Food steamer

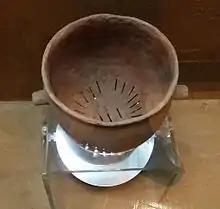
A Bronze Age "siru"(traditional Korean steamer)

Food steamers have been used for millennia. In Ancient China, pottery steamers were used to cook food. Archaeological excavations have uncovered pottery cooking vessels known as "yan" steamers: a "yan" was composed of two vessels, a "zeng" with a perforated floor surmounted on a pot or caldron with a tripod base and a top cover. The earliest "yan" steamer dating from about 5000 BC was unearthed in the Banpo site. In the lower Yangzi River, "zeng" pots first appeared in the Hemudu culture (5000–4500 BC) and Liangzhu culture (3200–2000 BC) and were used to steam rice; "yan" steamers were also unearthed in several Liangzhu sites, including 3 found at the Chuodun and Luodun sites in southern Jiangsu. In the Longshan culture (3000–2000 BC) site at Tianwang in western Shandong, 3 large "yan" steamers were discovered.